Dompoase mine collapse

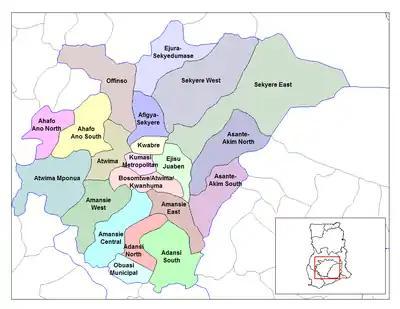
The mine collapse occurred in Dompoase, a suburb of Kumasi city in the Ashanti Region of Ghana.

On November 12, 2009, a collapse occurred in an illegal, privately owned gold mine in Dompoase, Ashanti Region, Ghana. Up to 30 miners were prospecting the mine when it collapsed because of a landslide. At least 18 workers were killed in the collapse, including 14 women and the owner of the mine. Officials have described the disaster as the worst mine collapse in Ghanaian history.